United Nations Security Council Resolution 506

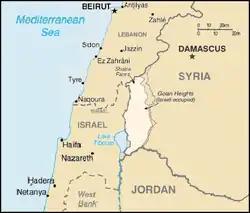
Golan Heights

United Nations Security Council resolution 506, adopted unanimously on 26 May 1982, considered a report by the Secretary-General regarding the United Nations Disengagement Observer Force. The Council noted its efforts to establish a durable and just peace in the Middle East but also expressed its concern over the prevailing state of tension in the area.